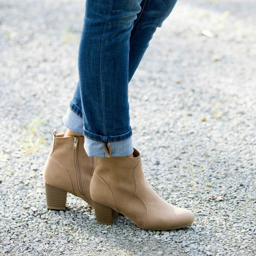
put your best foot forward .